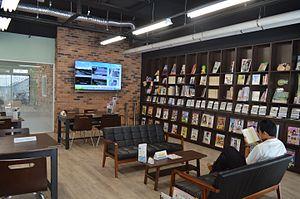
""KEYPORT""